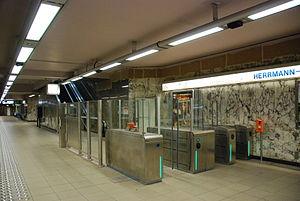
Un portillon d'accès est une sorte de barrière qui permet de contrôler l'accès à certains lieux